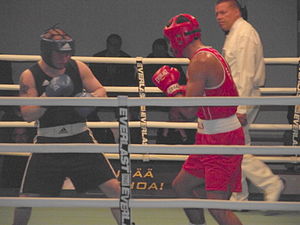
Kenneth Egan
Kenneth Egan (højre)
Kenneth Egan er en irsk amatørbokser, som konkurrerer i vægtklassen Letsværvægt. Egans største internationale resultater er en sølvmedalje fra Sommer-OL 2008 i Beijing, Kina, hvor han repræsenterede Irland under Sommer-OL 2008.